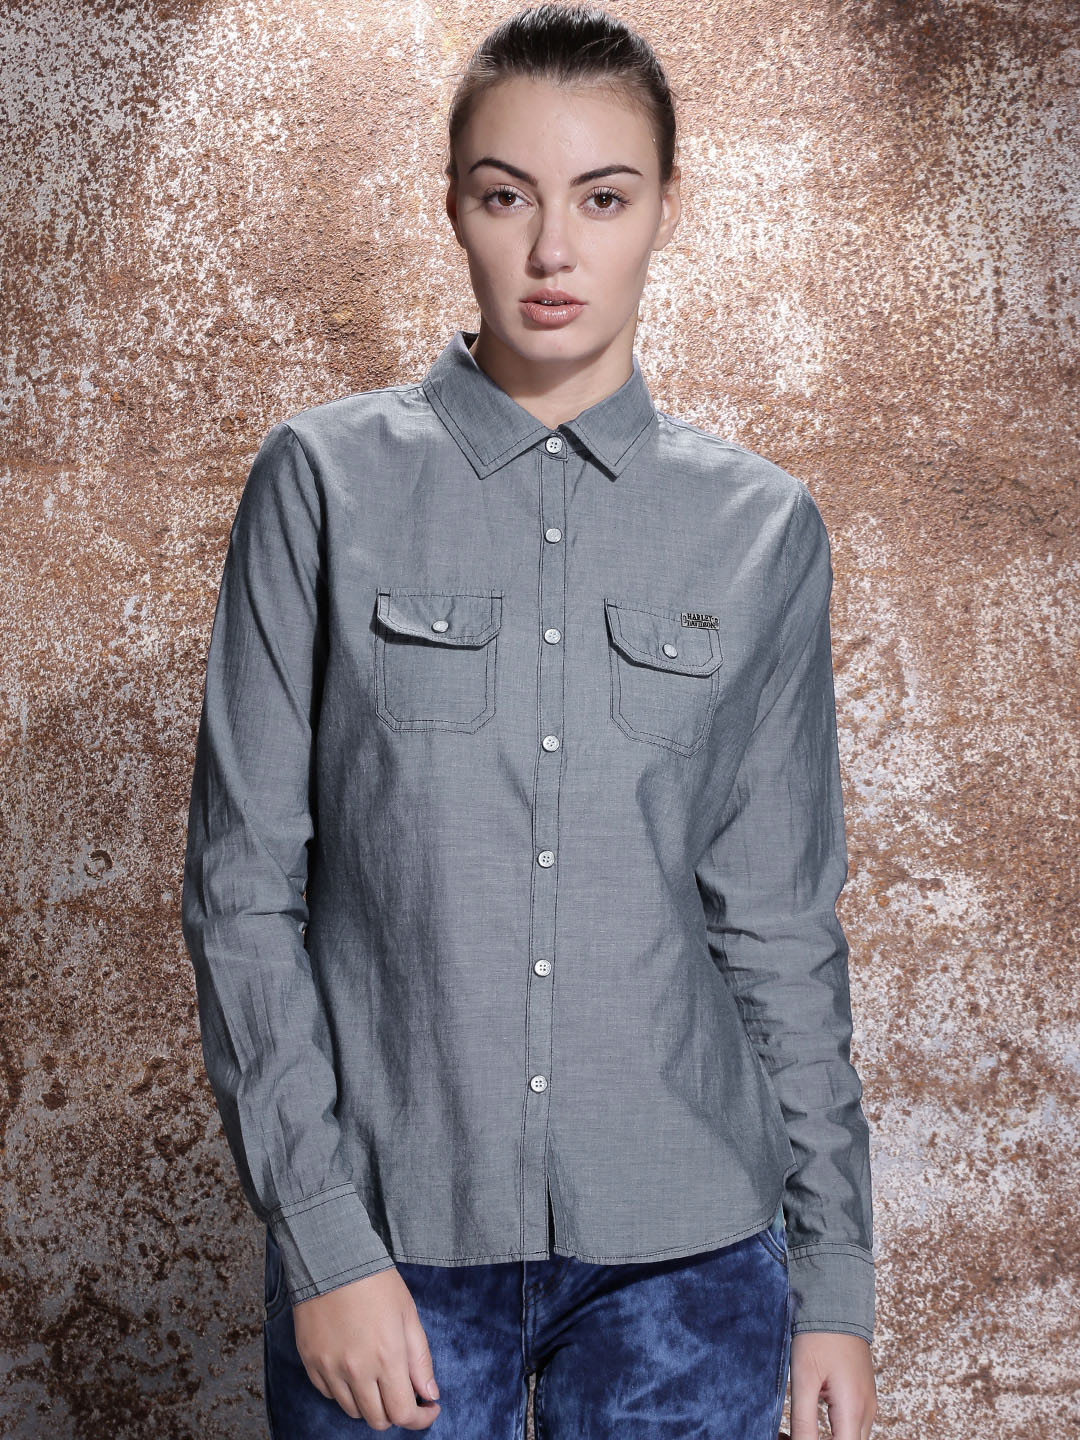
Nike Men's Splash Thong Black Red Flip Flop
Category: Footwear / Flip Flops / Flip Flops
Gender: Men
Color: Grey
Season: Summer 2011
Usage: Casual